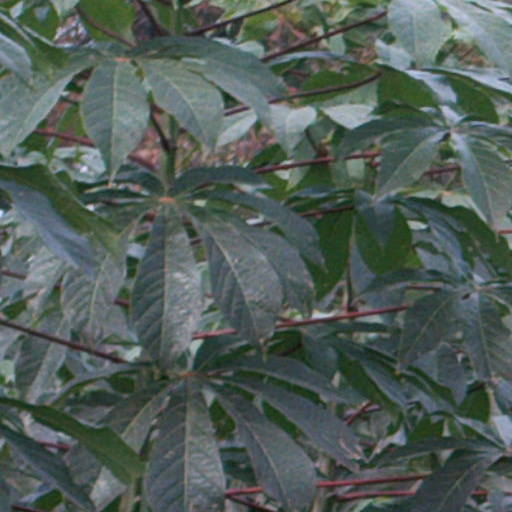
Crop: cassava